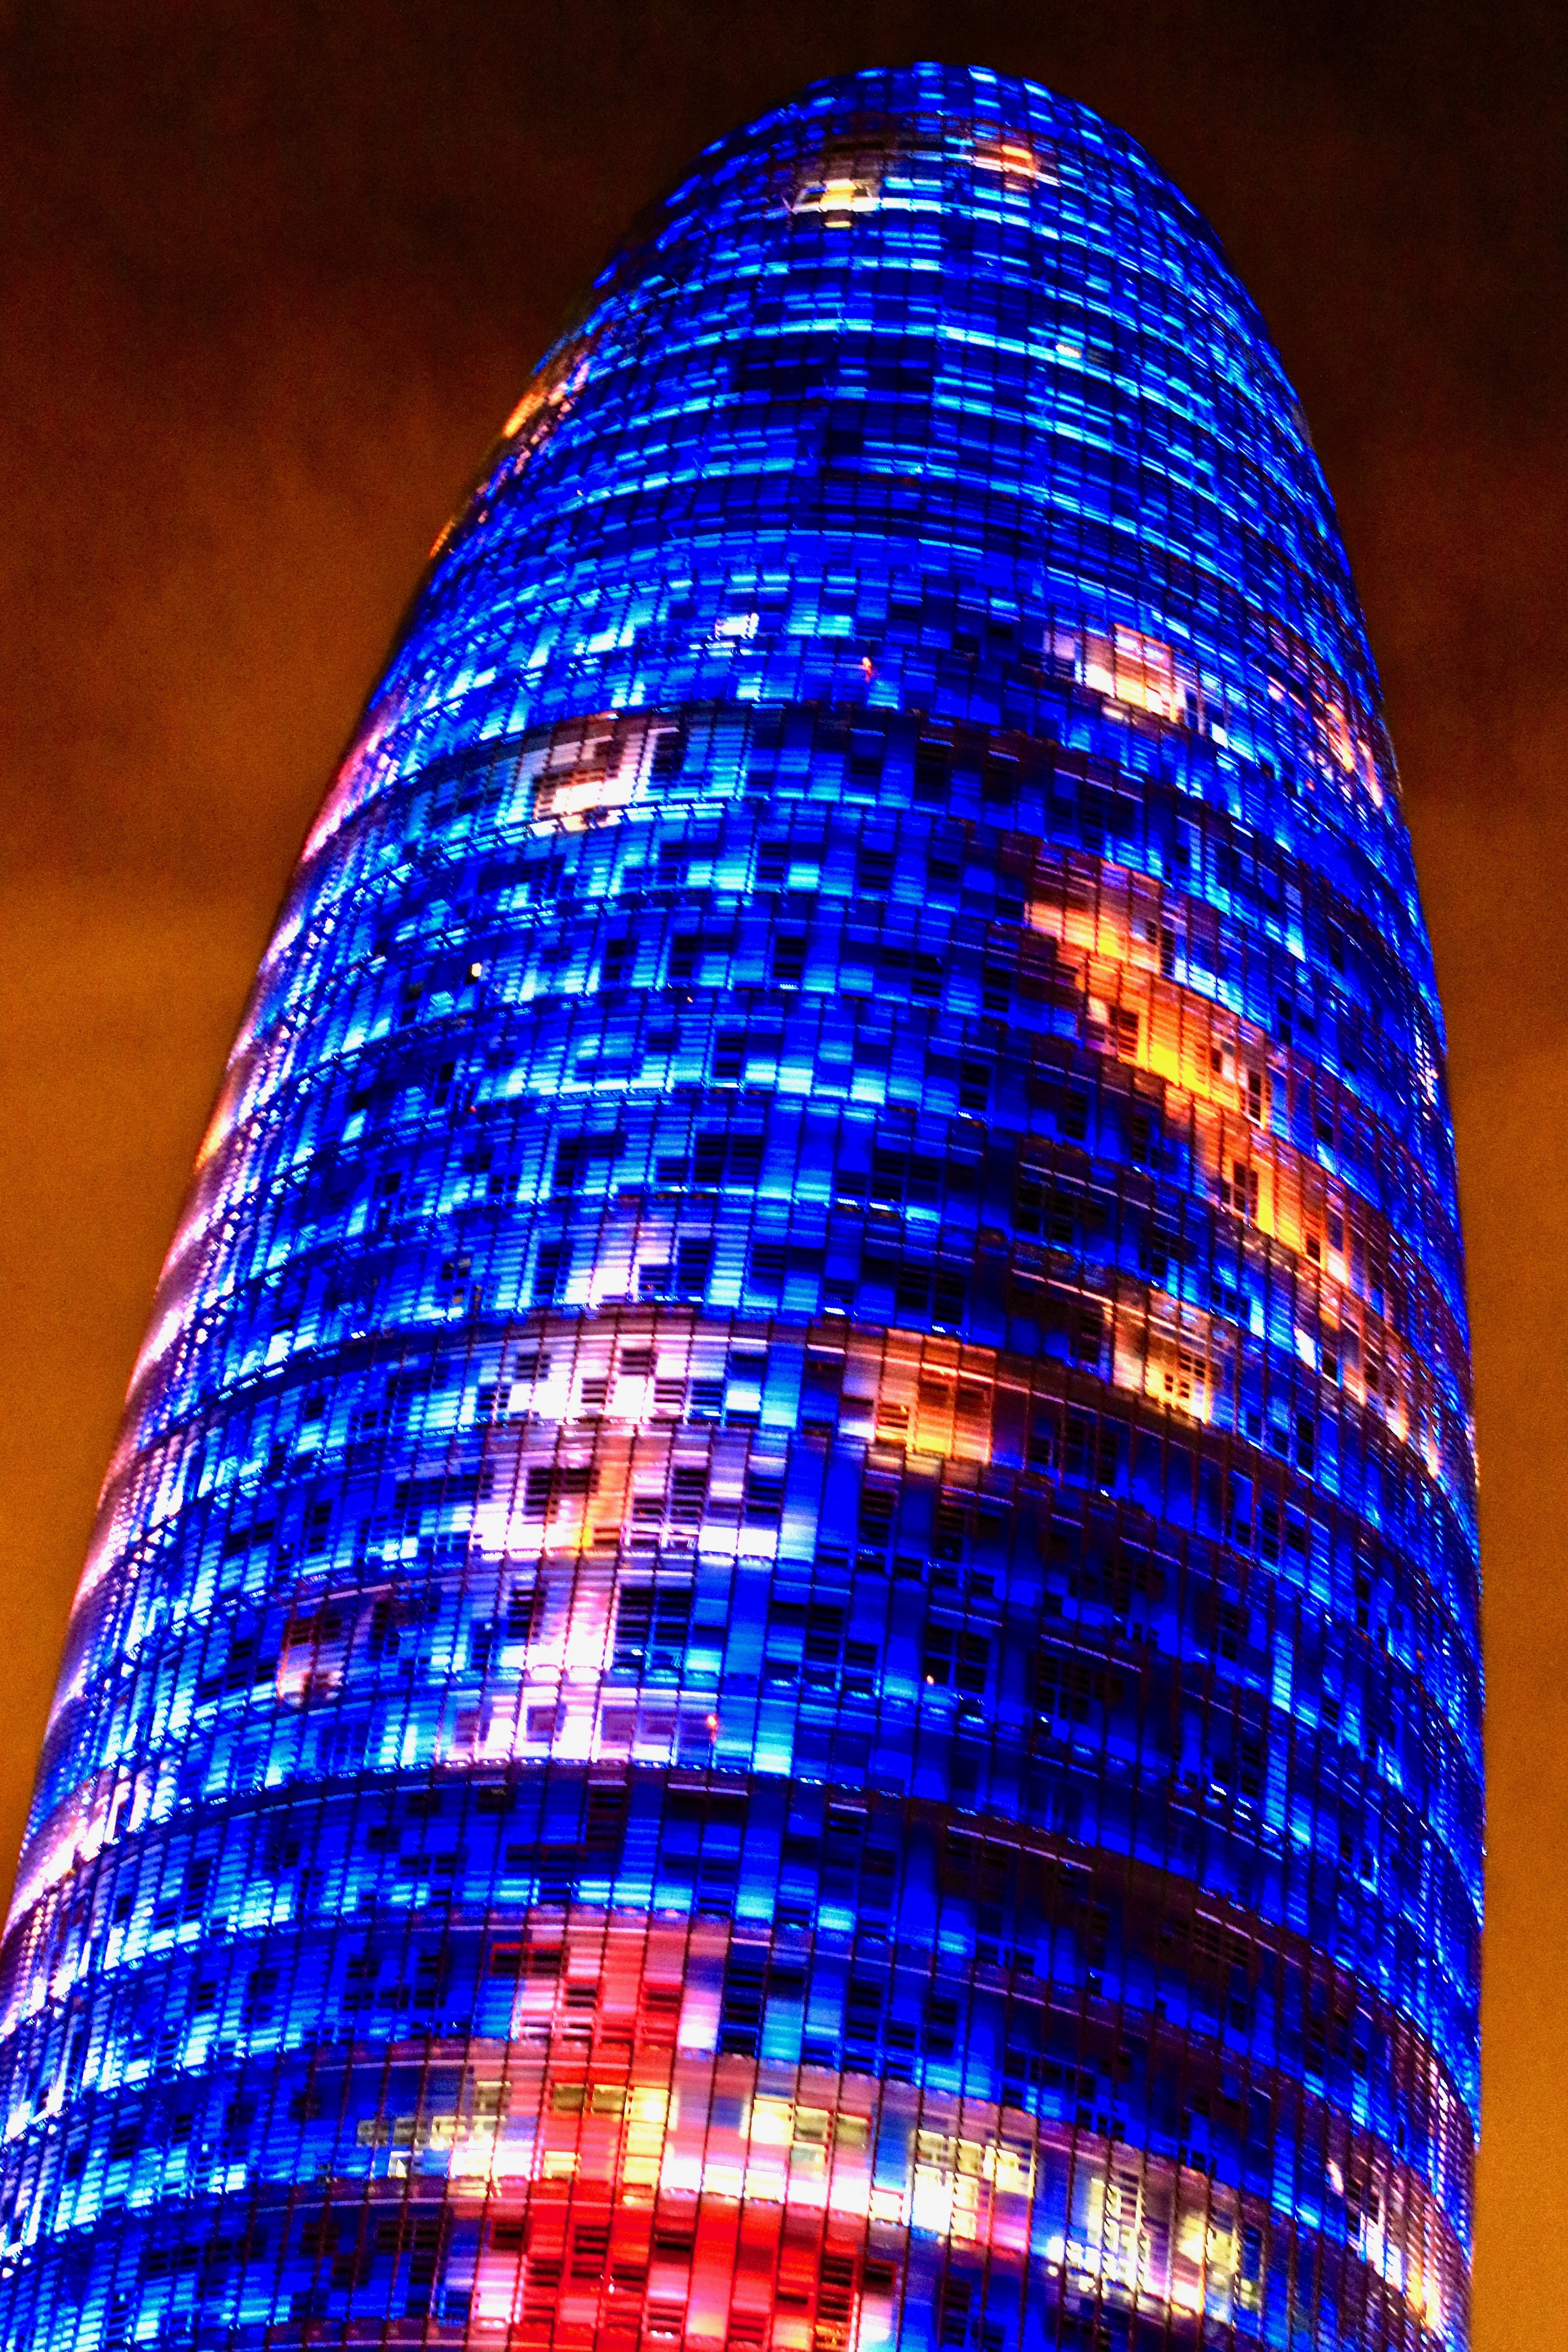
light, night, skyscraper, reflection, color, blue, lighting, shape